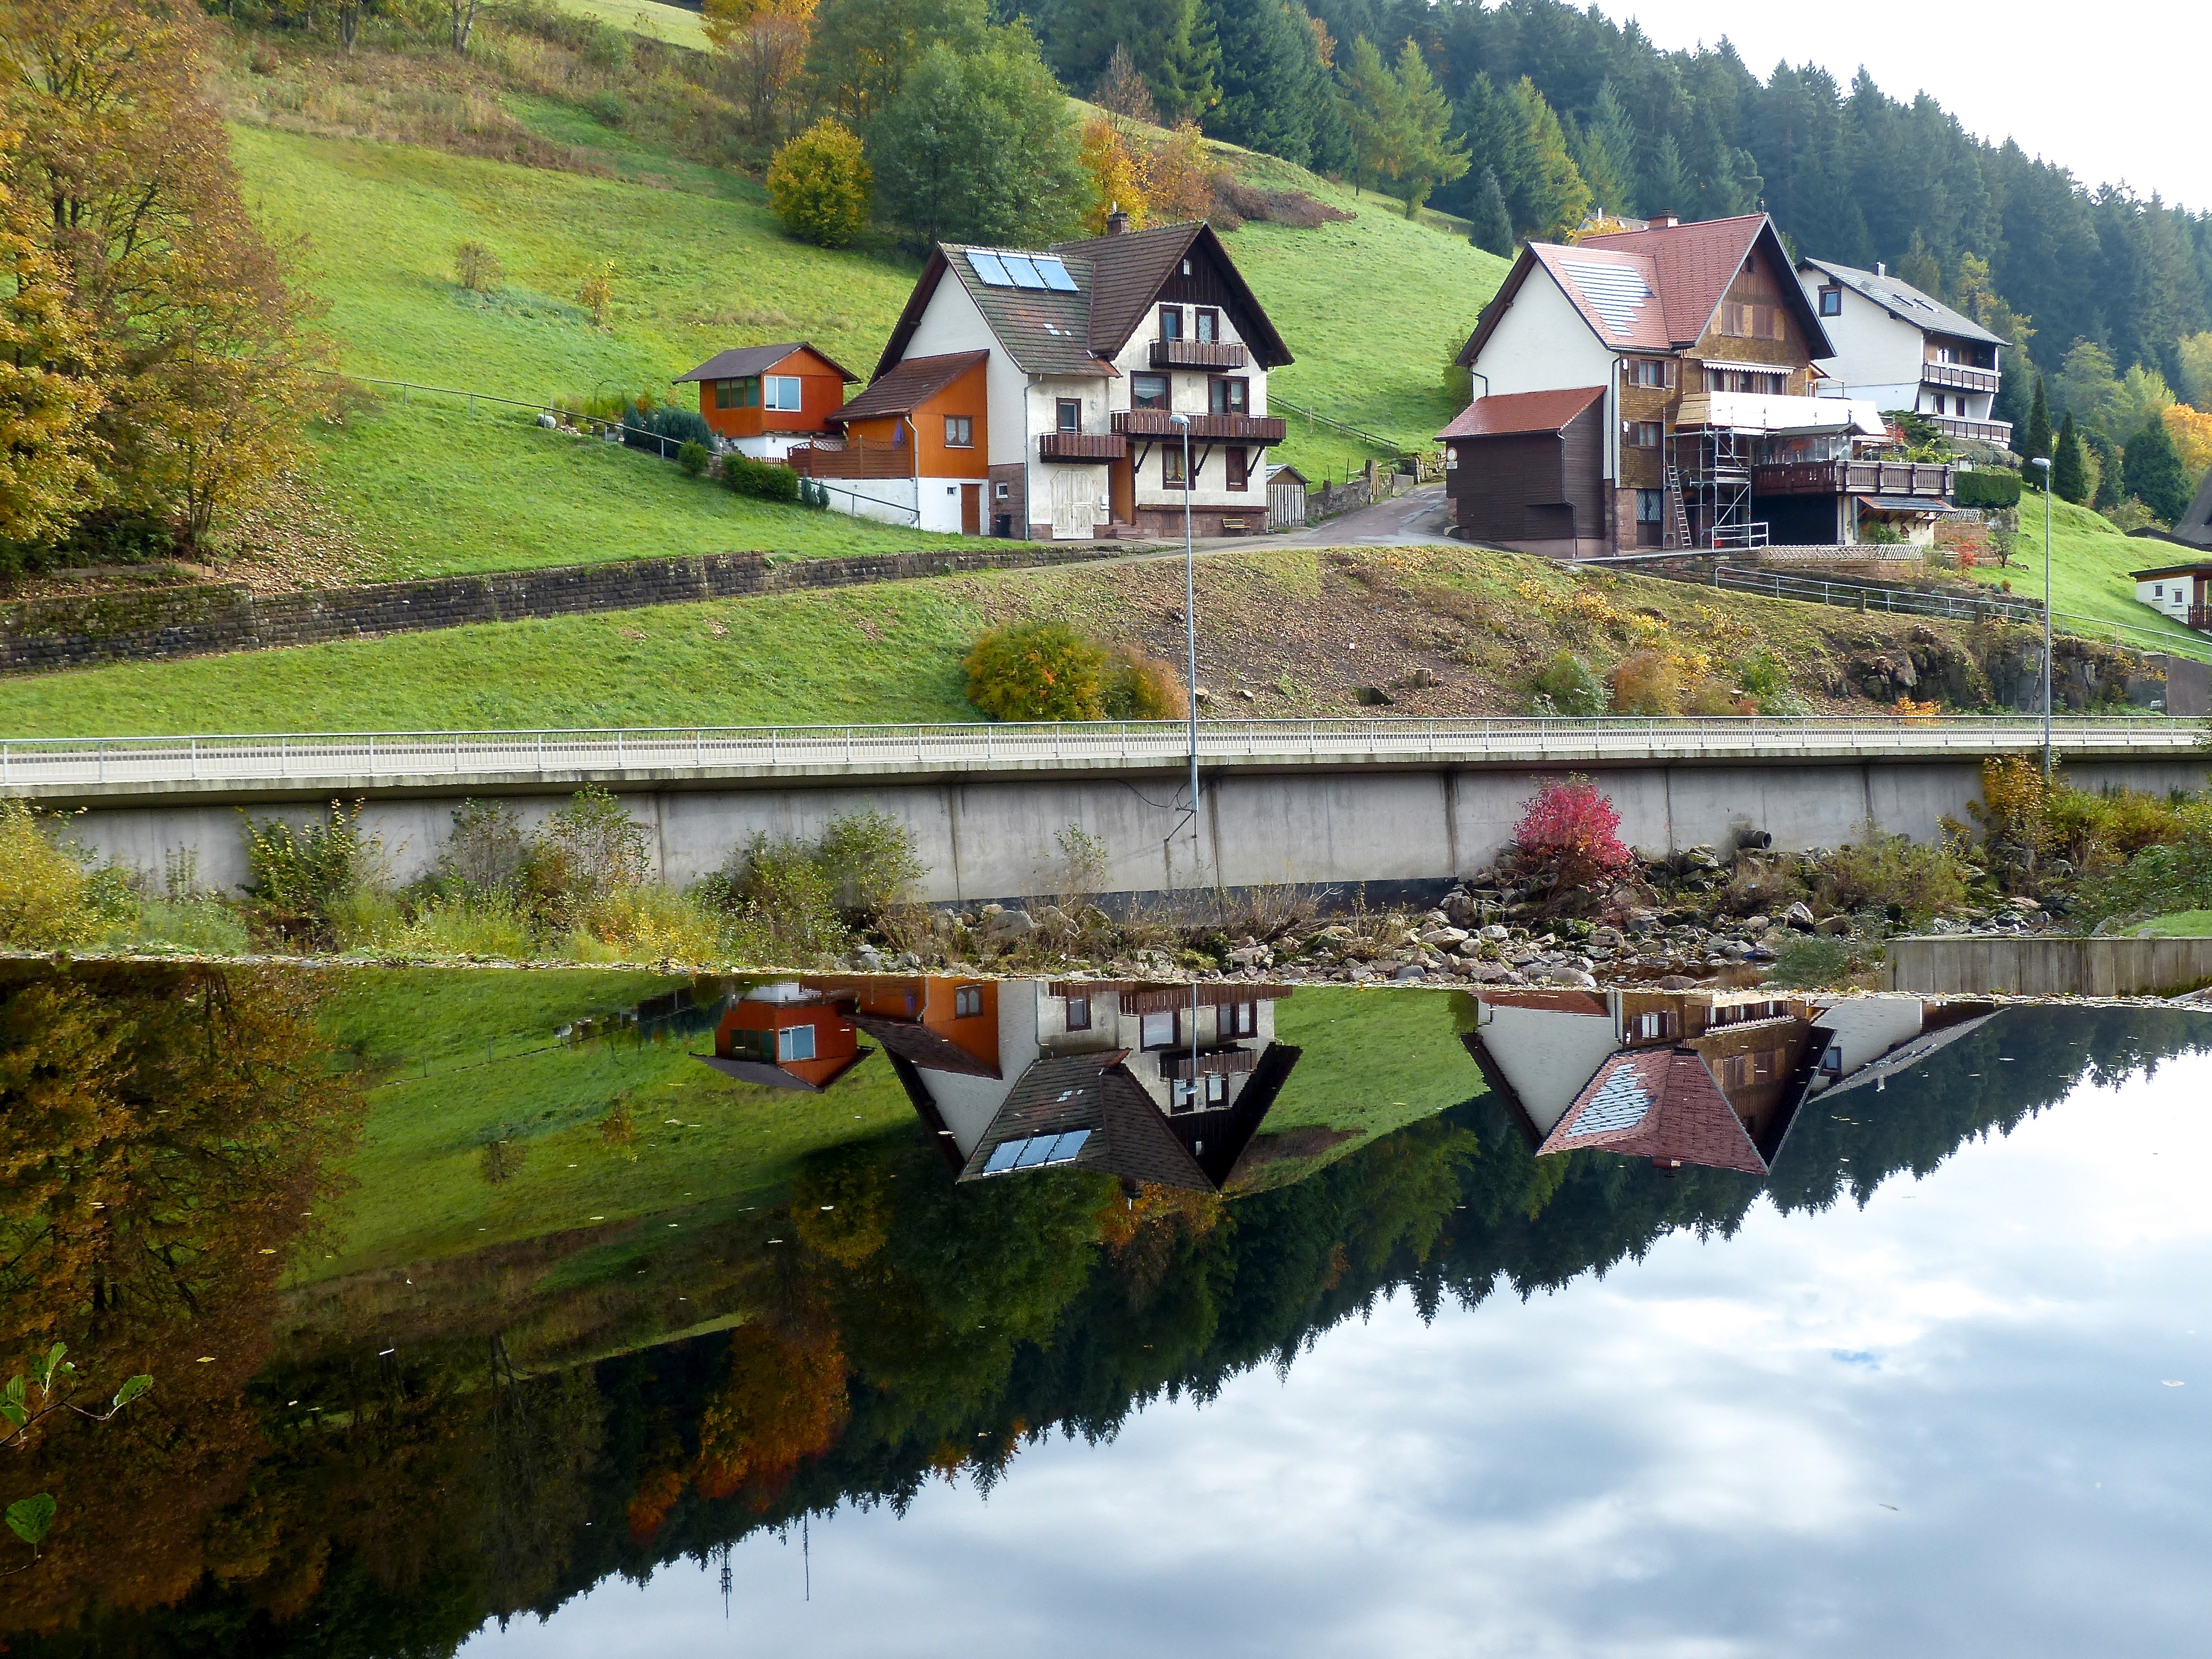
landscape, forest, hiking, fall, lake, river, mountain range, travel, pond, foliage, europe, reflection, autumn, fjord, reservoir, black, waterway, trees, leaves, germany, schwarzwald, loch, baiersbronn, mitteltal, rural area, aerial photography